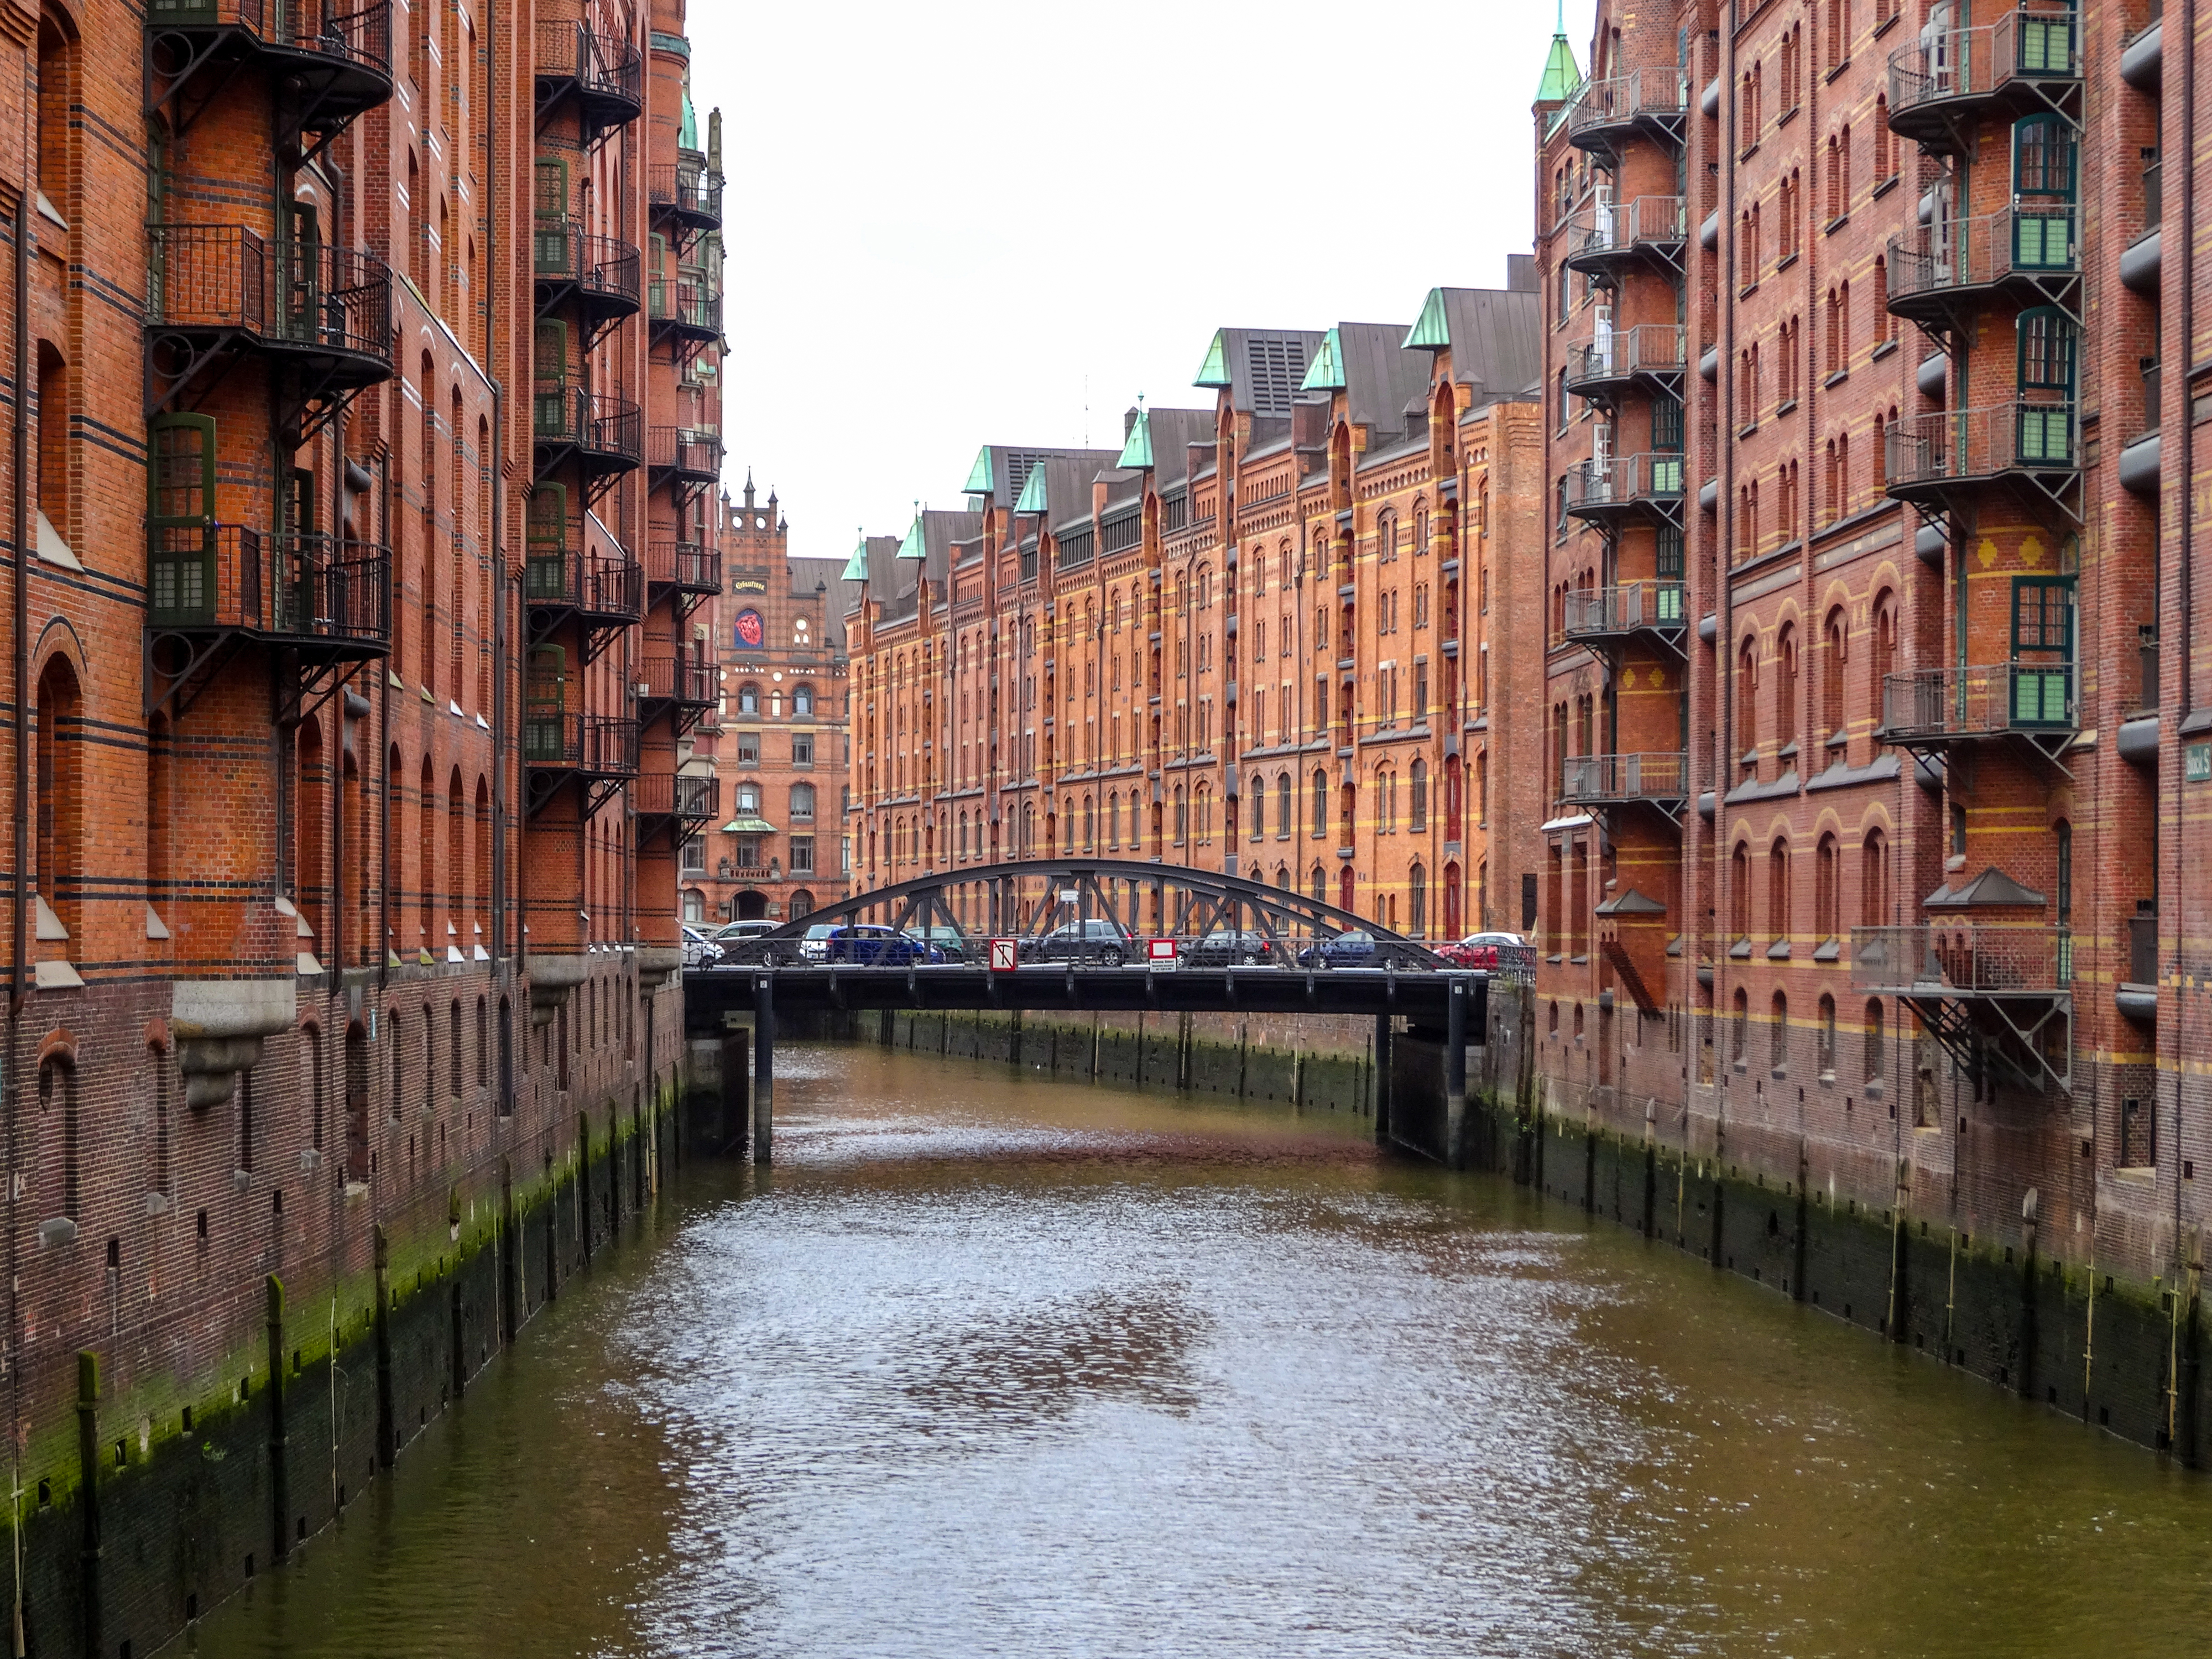
hamburg, water, germany, city, bridge, architecture, building, houses, speicherstadt, channel, warehouse, brick, river, facade, historically, sky, plant, window, watercourse, neighbourhood, bank, landmark, metropolitan area, symmetry, building material, urban area, mixed use, metropolis, street, reflection, urban design, brickwork, canal, nonbuilding structure, tourism, apartment, medieval architecture, fluvial landforms of streams, house, tree, arch, lake, transport